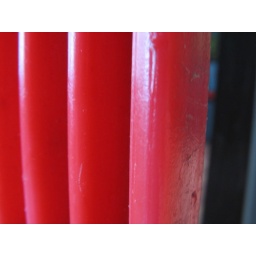
red plastic in the house